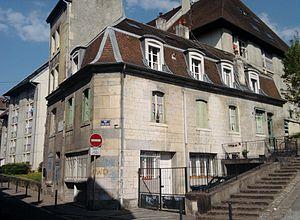
Maison natale de Pierre-Joseph Proudhon (rue du petit Battant), à Besançon (Doubs, France).